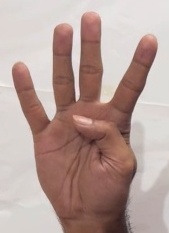
ASL sign: 4